Goldfield, Iowa

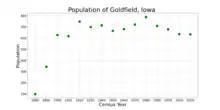
The population of Goldfield, Iowa from US census data

As of the census of 2020, there were 634 people, 269 households, and 169 families residing in the city. The population density was 539.4 inhabitants per square mile (208.2/km). There were 298 housing units at an average density of 253.5 per square mile (97.9/km). The racial makeup of the city was 90.9% White, 0.0% Black or African American, 0.3% Native American, 0.2% Asian, 0.2% Pacific Islander, 4.9% from other races and 3.6% from two or more races. Hispanic or Latino persons of any race comprised 9.5% of the population.